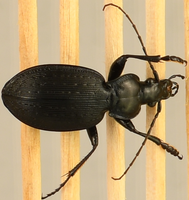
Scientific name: Carabus goryi
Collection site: Great Smoky Mountains National Park NEON (GRSM), plot GRSM_022